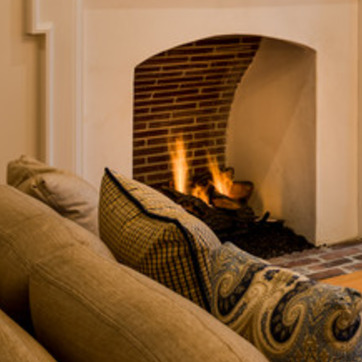
Material: other